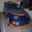
Label: automobile